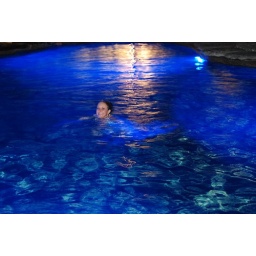
girls in the blue lagoon pool